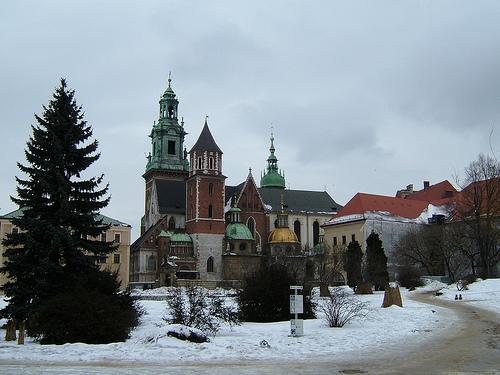
Weather: snow or frosty